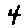
Label: 4